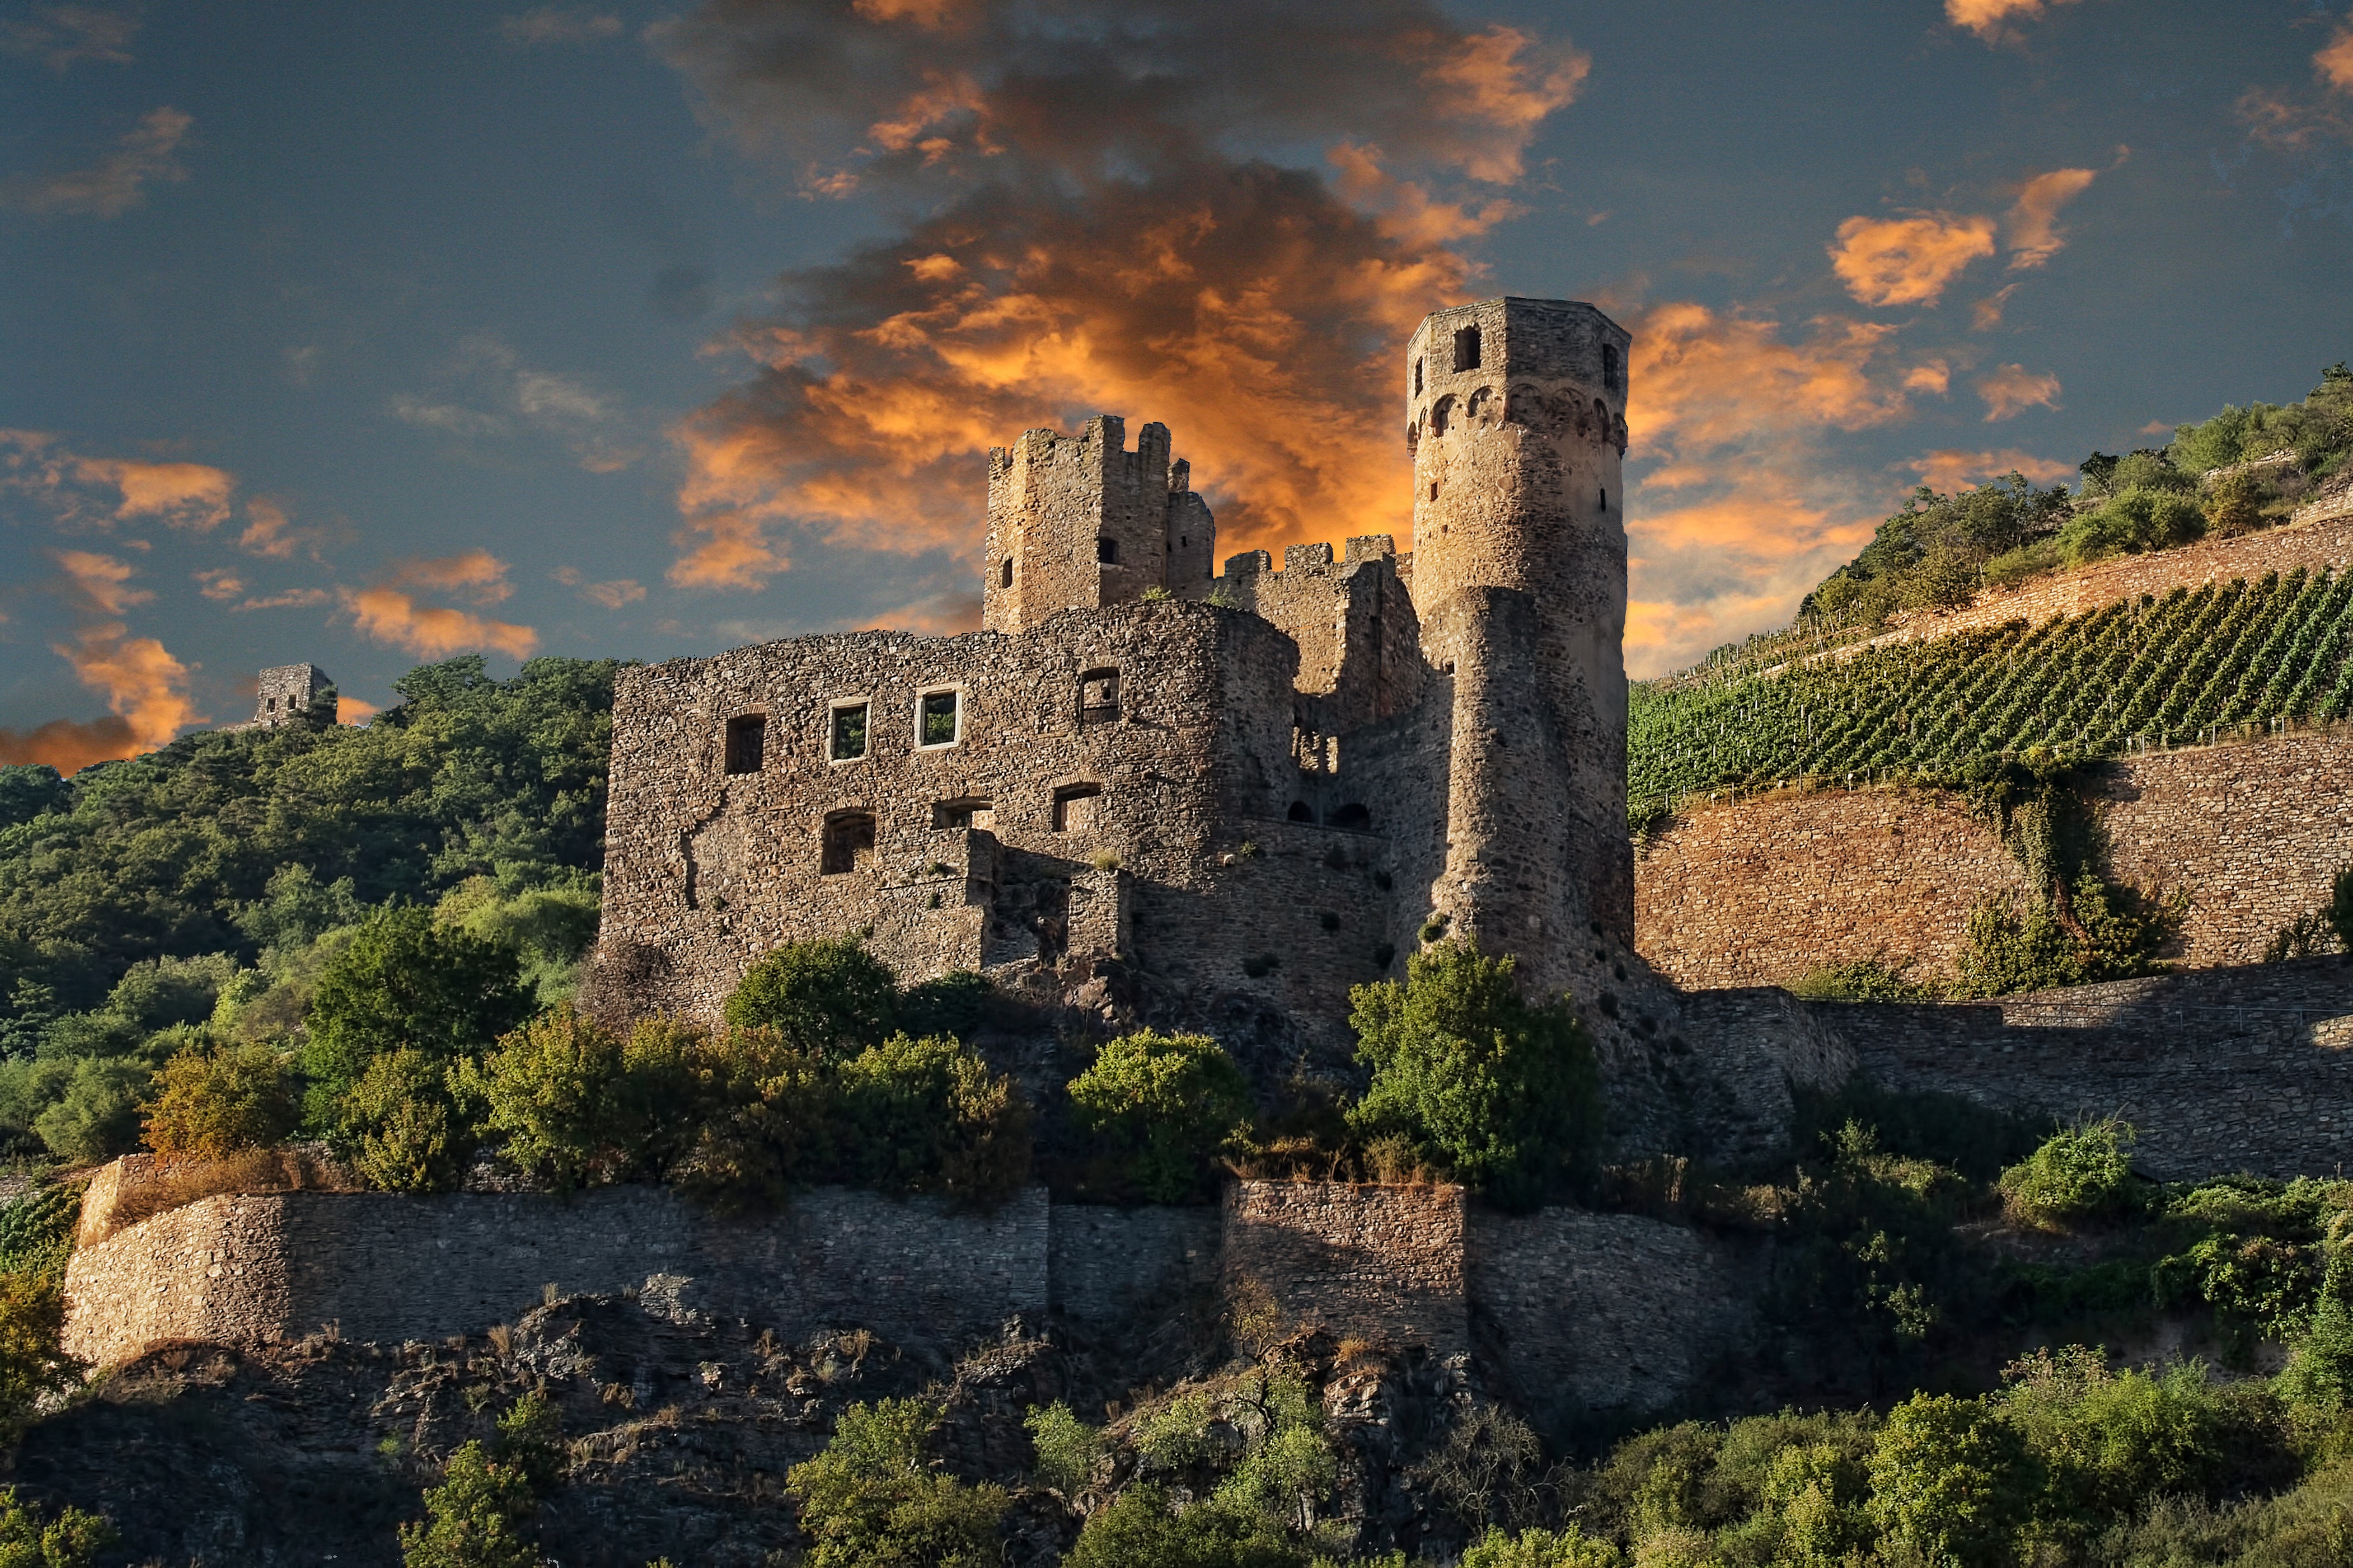
building, chateau, castle, fortification, ruins, monastery, germany, abbey, shipping, rhine, historic site, ancient history, ehrenfels